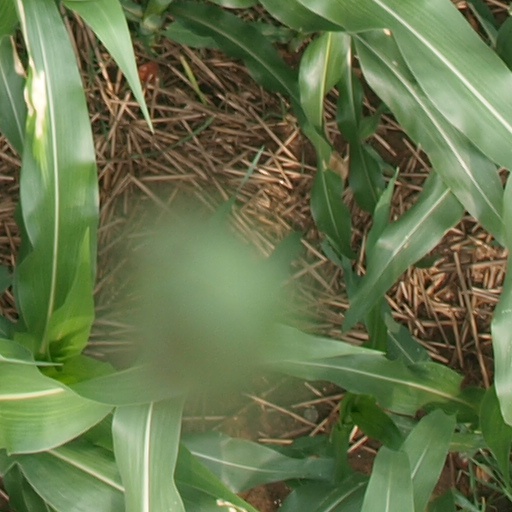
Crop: maize; corn